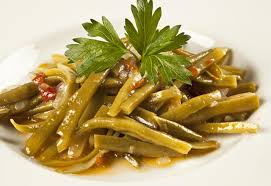
Yemek: taze_fasulye